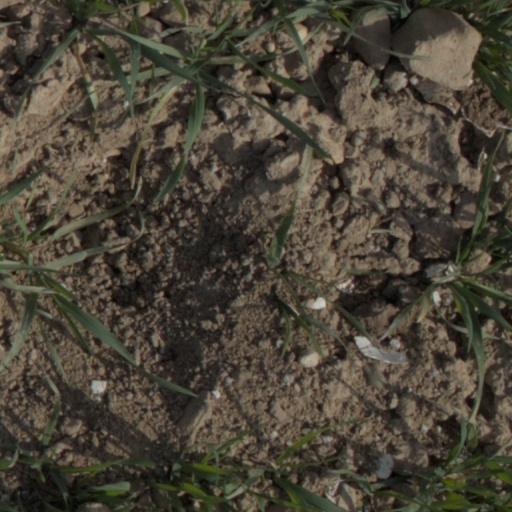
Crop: wheat